Geumganghan

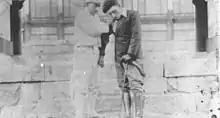
Na Woon-gyu in "Geumganghan" (1931)

Geumganghan is a 1931 Korean film written by Lee Chang-Yong. It was directed by and starred Na Woon-gyu. It premiered at Dansungsa theater in downtown Seoul.